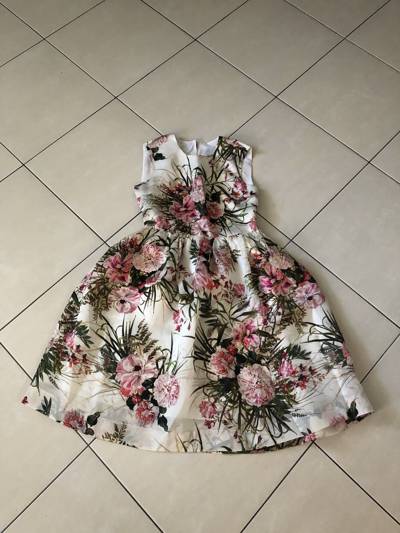
Waste category: clothes